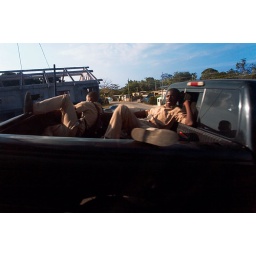
school boys in a truck